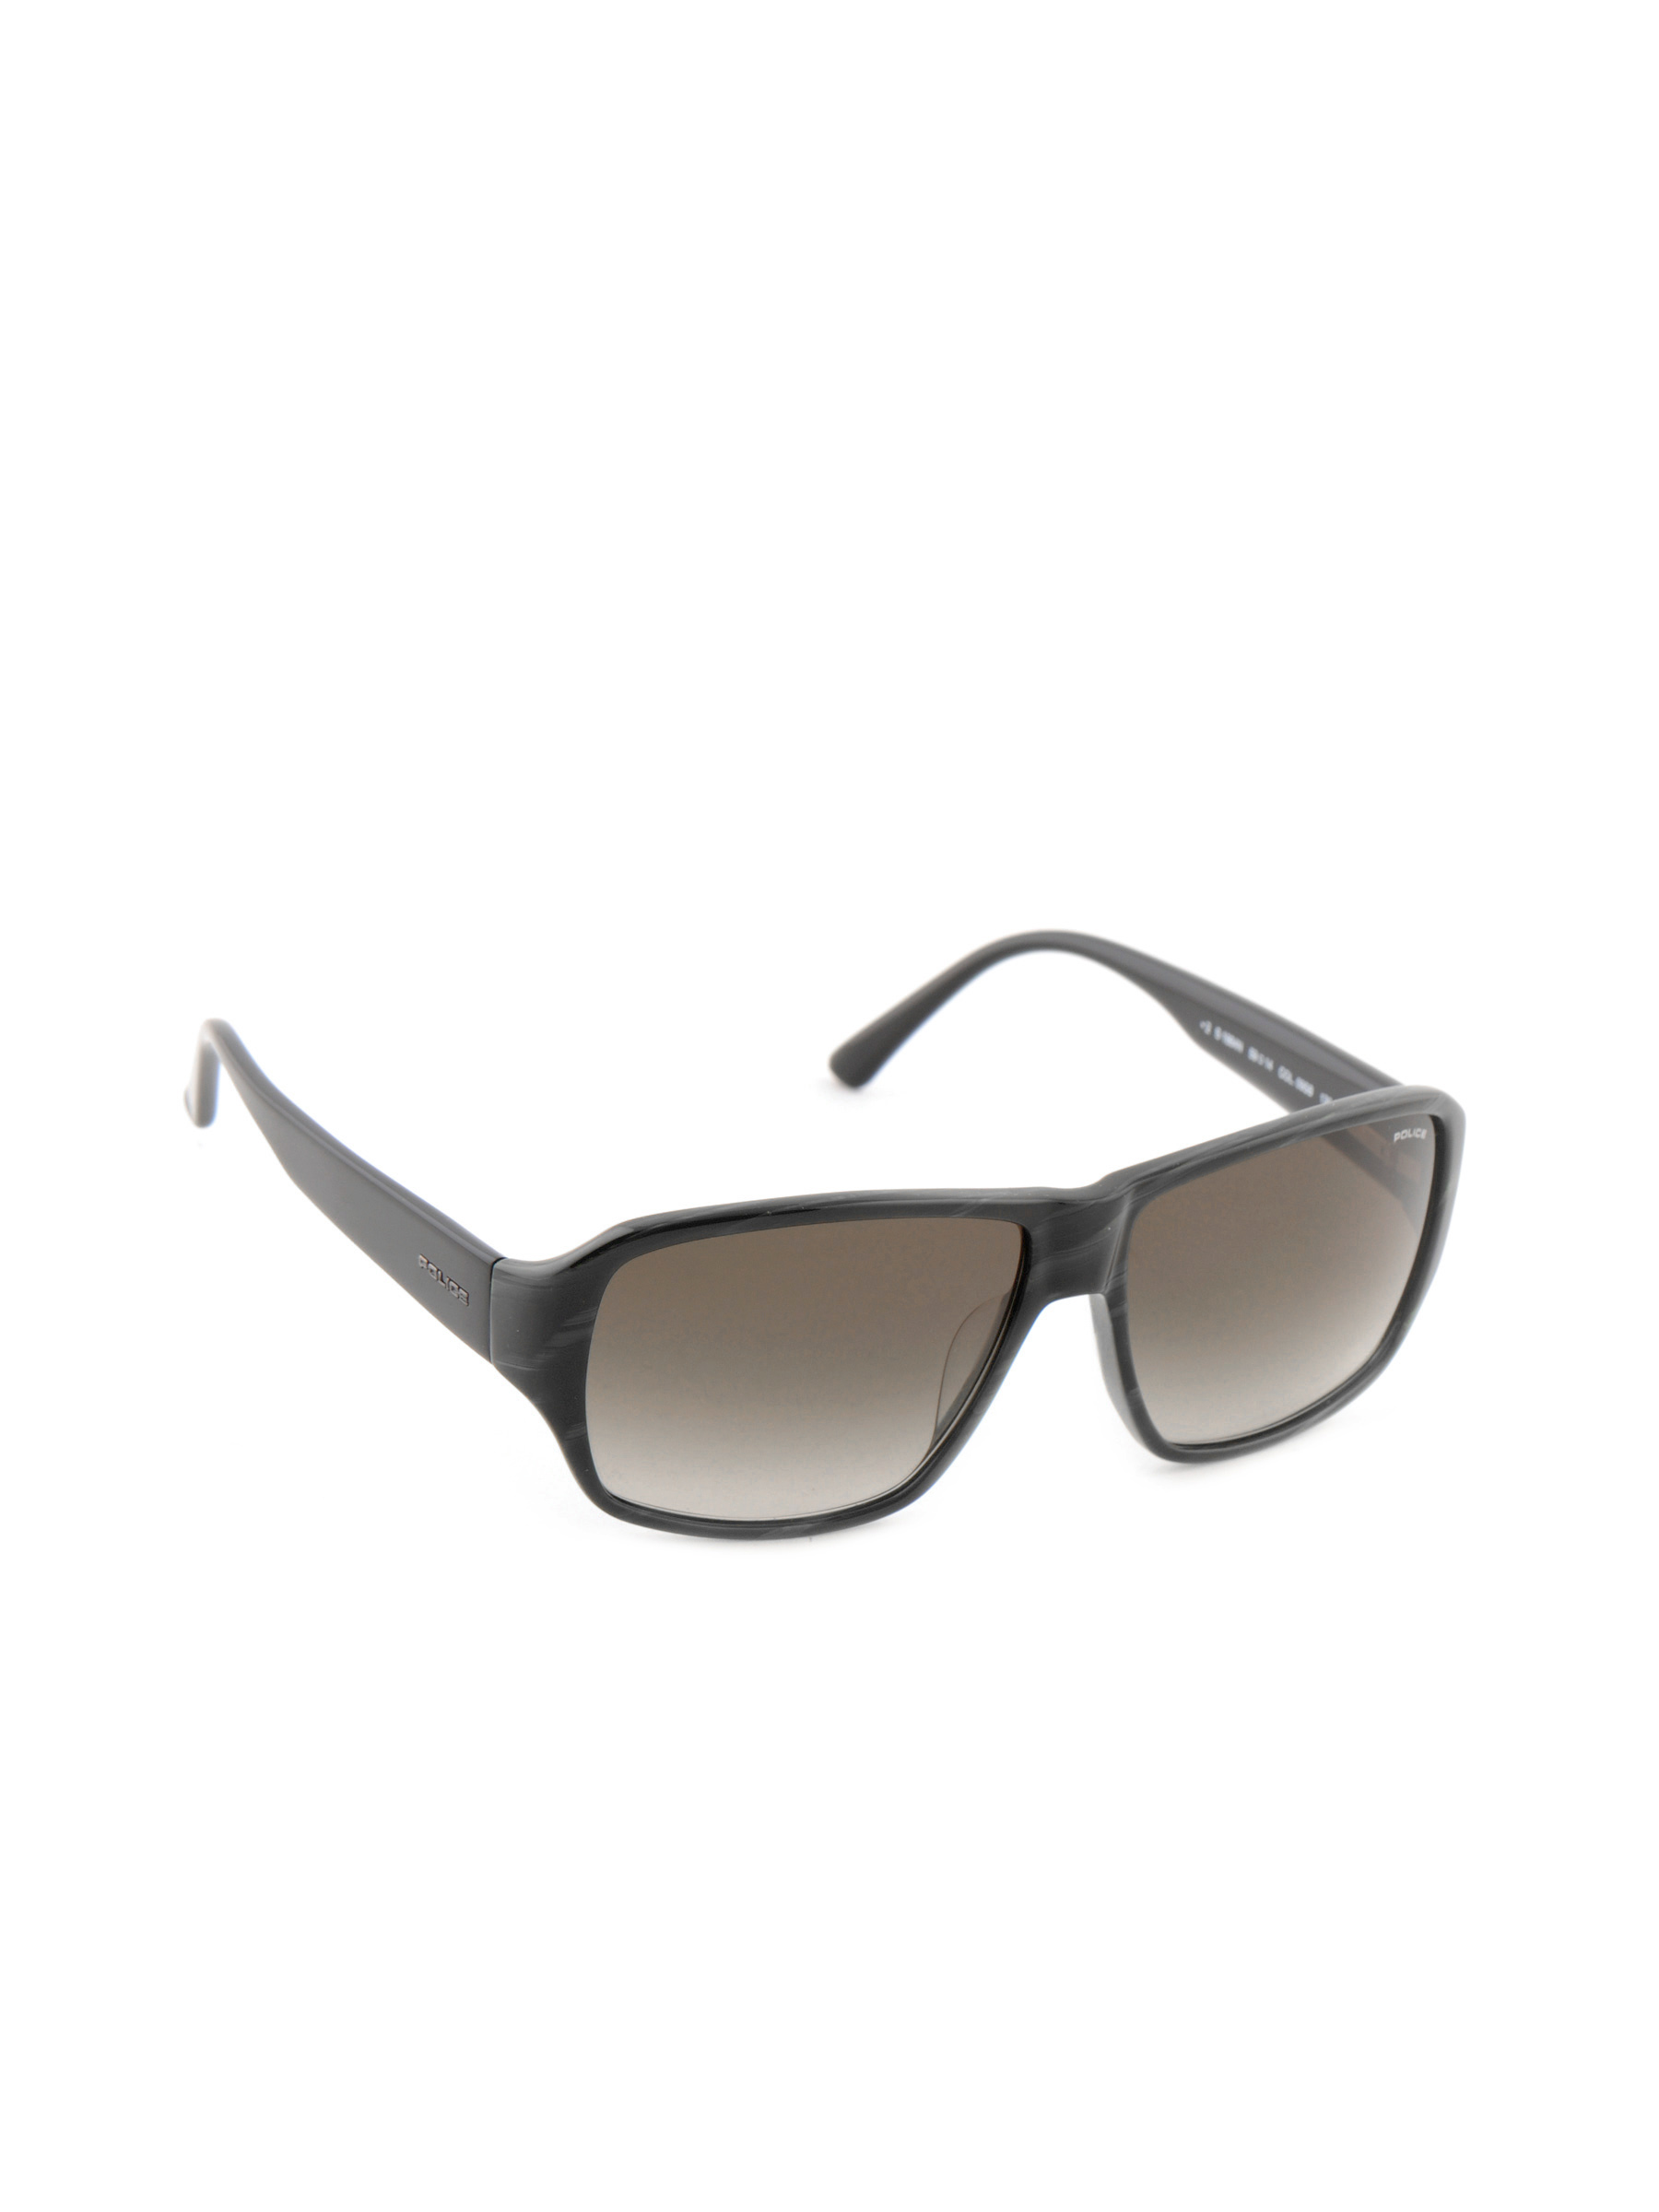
Police Unisex Casual Black Sunglasses
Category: Accessories / Eyewear / Sunglasses
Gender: Unisex
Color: Black
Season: Winter 2016
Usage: Casual